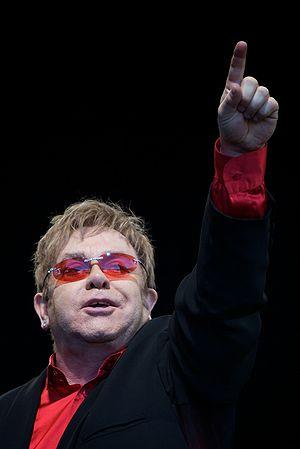
Elton John à la Stade «